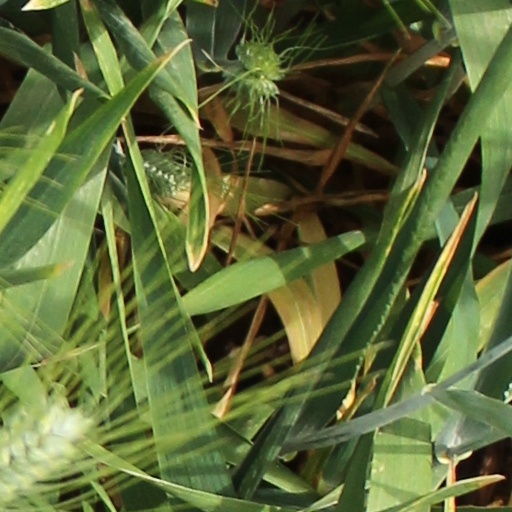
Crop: wheat